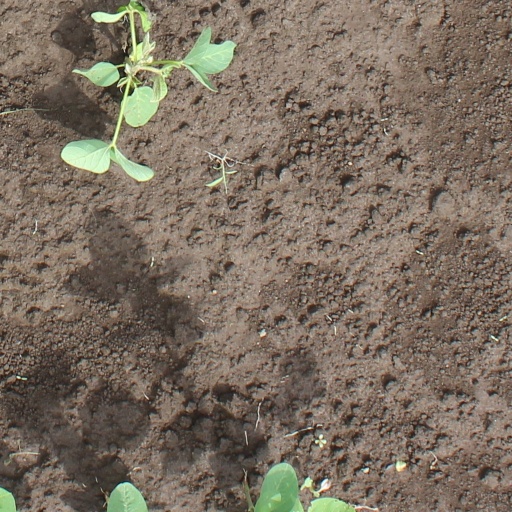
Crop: soybean